Episcopal Church in the Philippines

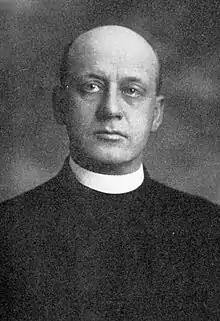
Rev. Gouverneur Frank Mosher, the Bishop of the Episcopal Church in the Philippines from 1920 to 1941

In April 1899, Hugh Nethercott and James Smiley of the Brotherhood of St. Andrew arrived to assist the American chaplains in their work. In September 1899, Frederick R. Graves, who was then serving as the Bishop of Shanghai in China, visited Manila. Appointed to oversee American church work in the Philippines and later, bishop-in-charge, he held worship services in the home of a British couple. He confirmed five English-speaking persons and advised his congregation to build a church. He also received the first seven Filipinos into the Episcopal Church.